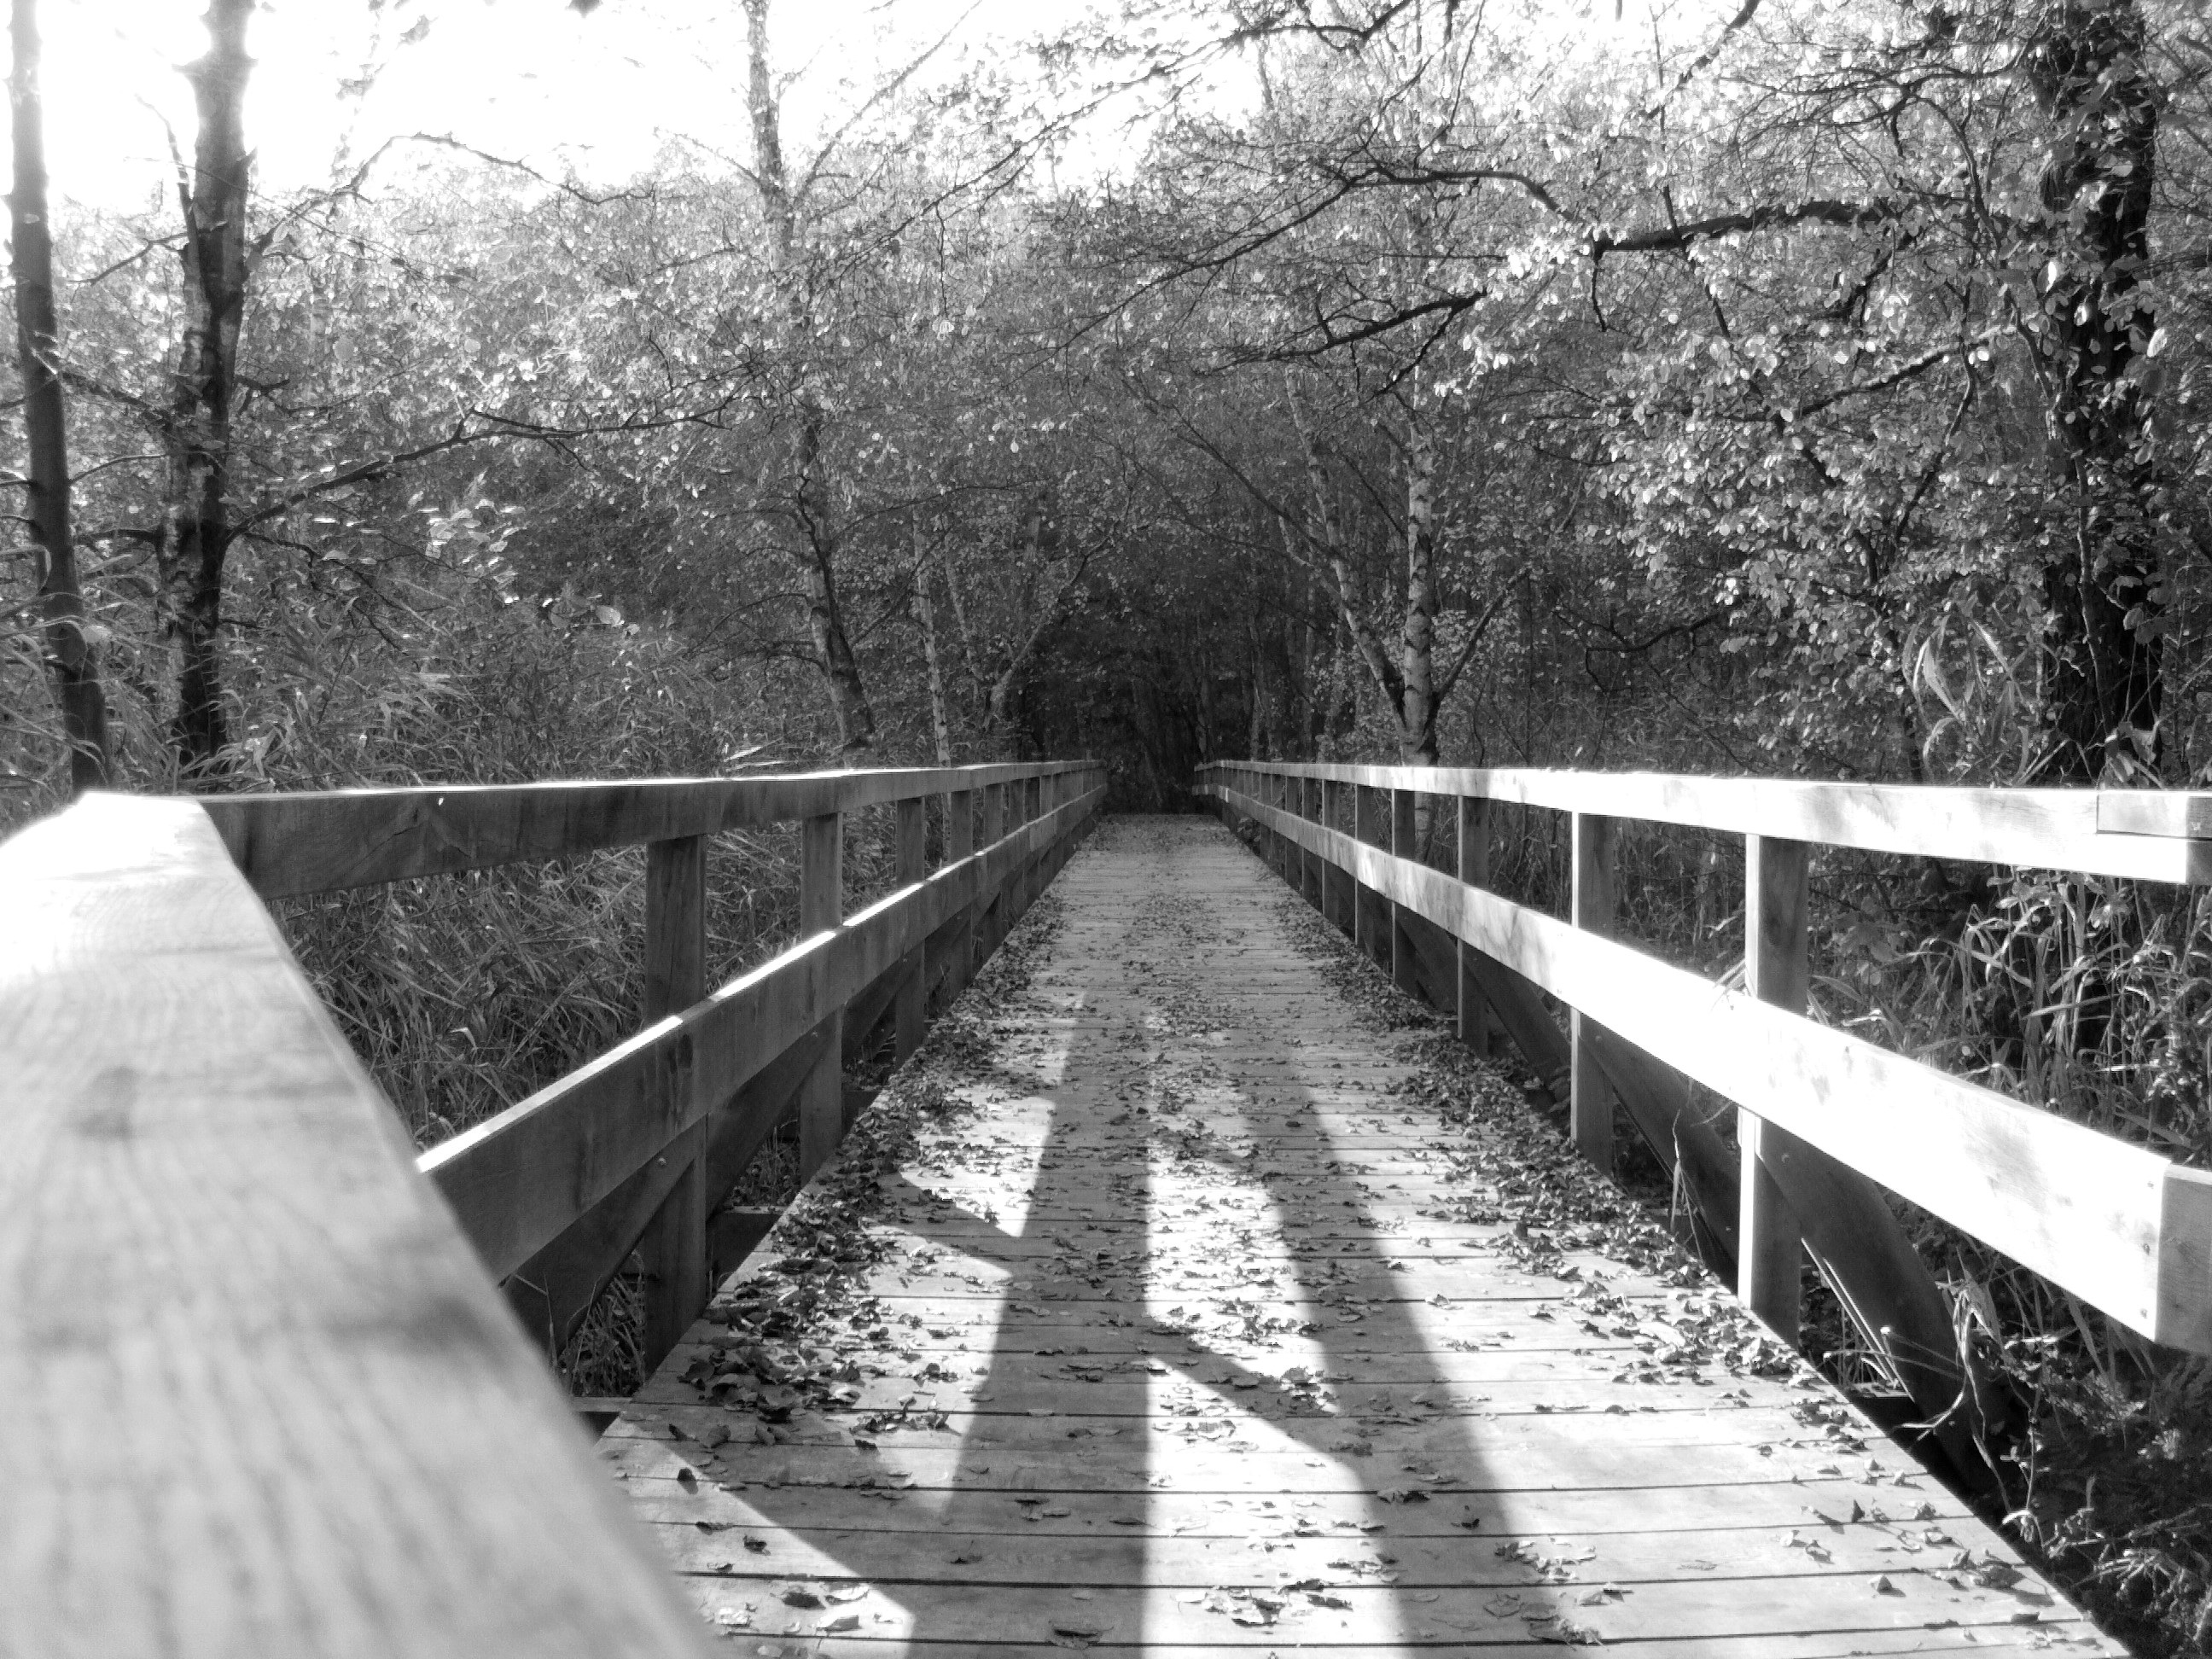
nature, snow, winter, black and white, white, bridge, monochrome, season, waterway, monochrome photography